Ōyama Sutematsu

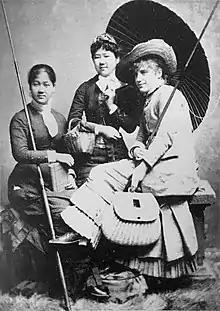
Yamakawa Sutematsu, Nagai Shige, and their friend from Vassar Martha Sharpe.

While at school, Yamakawa began styling her name as Stematz Yamakawa, using the American name order and a spelling which matched the pronunciation of her name. Her teachers included Henry Van Ingen. While she knew Maria Mitchell she did not have her as a teacher. During her time at Vassar, she studied Latin, German, Greek, math, natural history, composition, literature, drawing, chemistry, geology, history, and philosophy. She also mastered chess and whist. Yamakawa was a reserved and ambitious student, whose marks were among the highest in the class. She was also well-liked by her classmates. Around this time, Yamakawa's sister Misao moved from Japan to Russia; Misao wrote letters in French to Yamakawa, which Yamakawa's classmates translated and helped her reply to. Yamakawa was elected class president for 1879, and invited to join the literary club of the Shakespeare Society, which was "reserved for students of formidable intellect." In 1880, she was a marshal for the college's Founder's Day celebration. In June 1881, Nagai returned to Japan. The ten-year period of the girls' educational mission had ended, but Yamakawa extended her stay to complete her degree. In her senior year, she was named president of the Philalethean Society, the largest social organization at Vassar. Whilst at Vassar she also became friends with actress and novelist Louise Jordan Miln who visited her in Tokyo on her travels to the Far East in the 1890s.